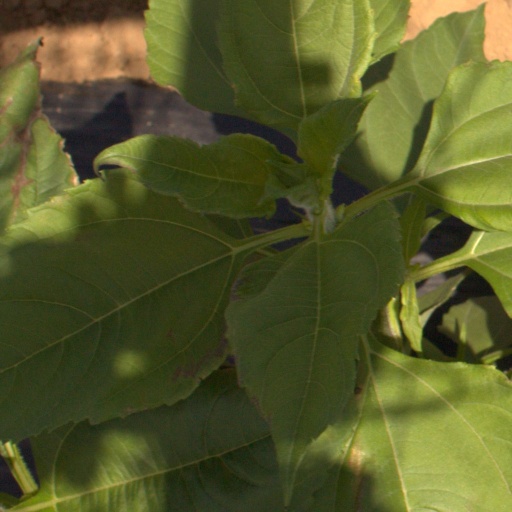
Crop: Jerusalem artichoke